Sanchi Stupa

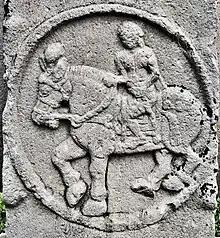
Mason's marks in Kharoshti indicate that craftsmen from the north-west were responsible for foreign reliefs of Stupa No. 2. This medallion was made circa 115 BCE.

The stupas which seem to have been commissioned during the rule of the Shungas are the Second and then the Third stupas (but not the highly decorated gateways, which are from the following Satavahana period, as known from inscriptions), following the ground balustrade and stone casing of the Great Stupa (Stupa No 1). The reliefs are dated to circa 115 BCE for the medallions, and 80 BCE for the pillar carvings, slightly before the reliefs of Bharhut for the earliest, with some reworks down to the 1st century CE.